Marjan Mladenović

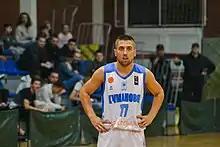

Marjan Mladenovic (born August 27, 1987) is a Macedonian professional basketball player who plays for EuroNickel 2005.